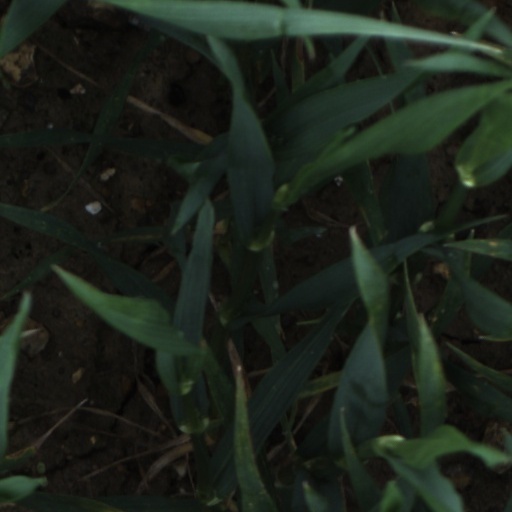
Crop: wheat